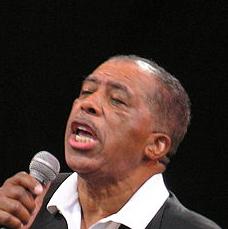
Age: 68